Carlo-francoism

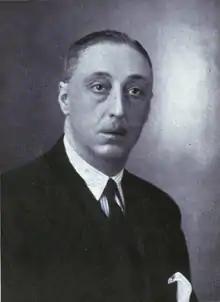
Rodezno

During first months of the Civil War the Traditionalists viewed the anti-Republican coalition as sort of a Carlist-military alliance; they were increasingly baffled by the rise of general Franco, who in apparent disregard of earlier agreements started to consolidate power and to marginalize all independent political groupings. When in early 1937 he started to make hints about amalgamation of existing organizations into one party, supposed to unite all patriotic individuals, the Carlists were left disoriented. On the one hand, they appreciated the need for political unity as means of winning the war; some of their earlier documents have actually advocated that all parties get dissolved and a common patriotic front be created, most likely themselves assuming the leading role. On the other hand, they feared that in a united amalgam controlled by the military they would either lose political identity or get maneuvered into a minority position. During a series of meetings between February and April 1937 the Carlist executive proved split in two. The faction led by Rodezno advocated compliance and suggested the Traditionalists take part in buildup of an anticipated unified organization; the faction led by Fal suggested non-participation. Eventually the former prevailed and the regent-claimant grudgingly provided his consent to enter unification talks.